Calgary Stampede

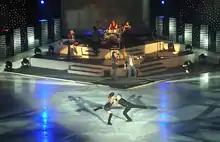
A male and female figure skater spin around each other on the ice while a band plays in the background.

While 70 percent of Stampede attendees are from the Calgary region, officials work to promote the event across the globe. As such, the Calgary Stampede is known around the world. The Stampede draws foreign visitors primarily from the United States, the United Kingdom and Australia, and is experiencing growing attendance by tourists from Asia and South America.